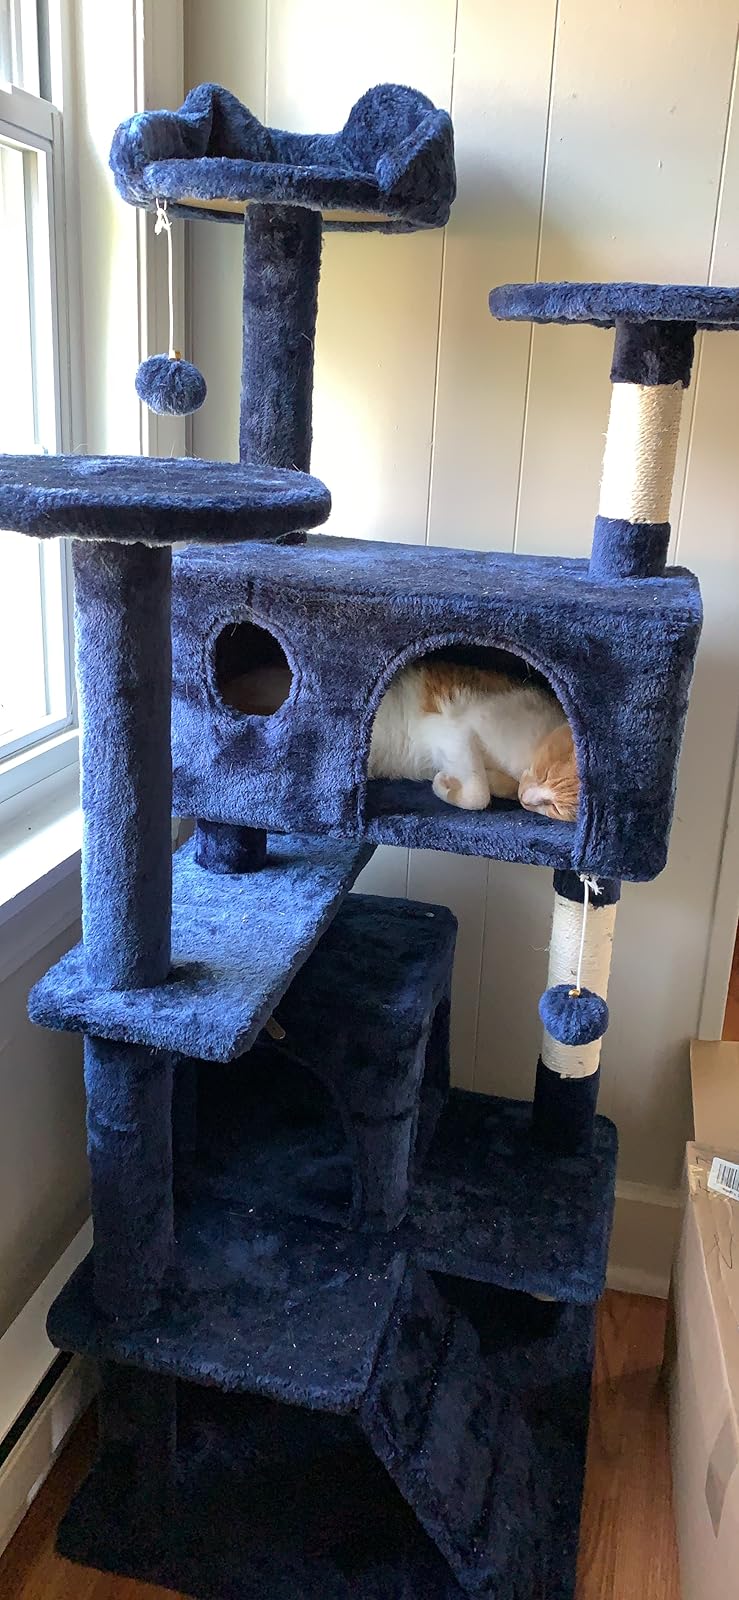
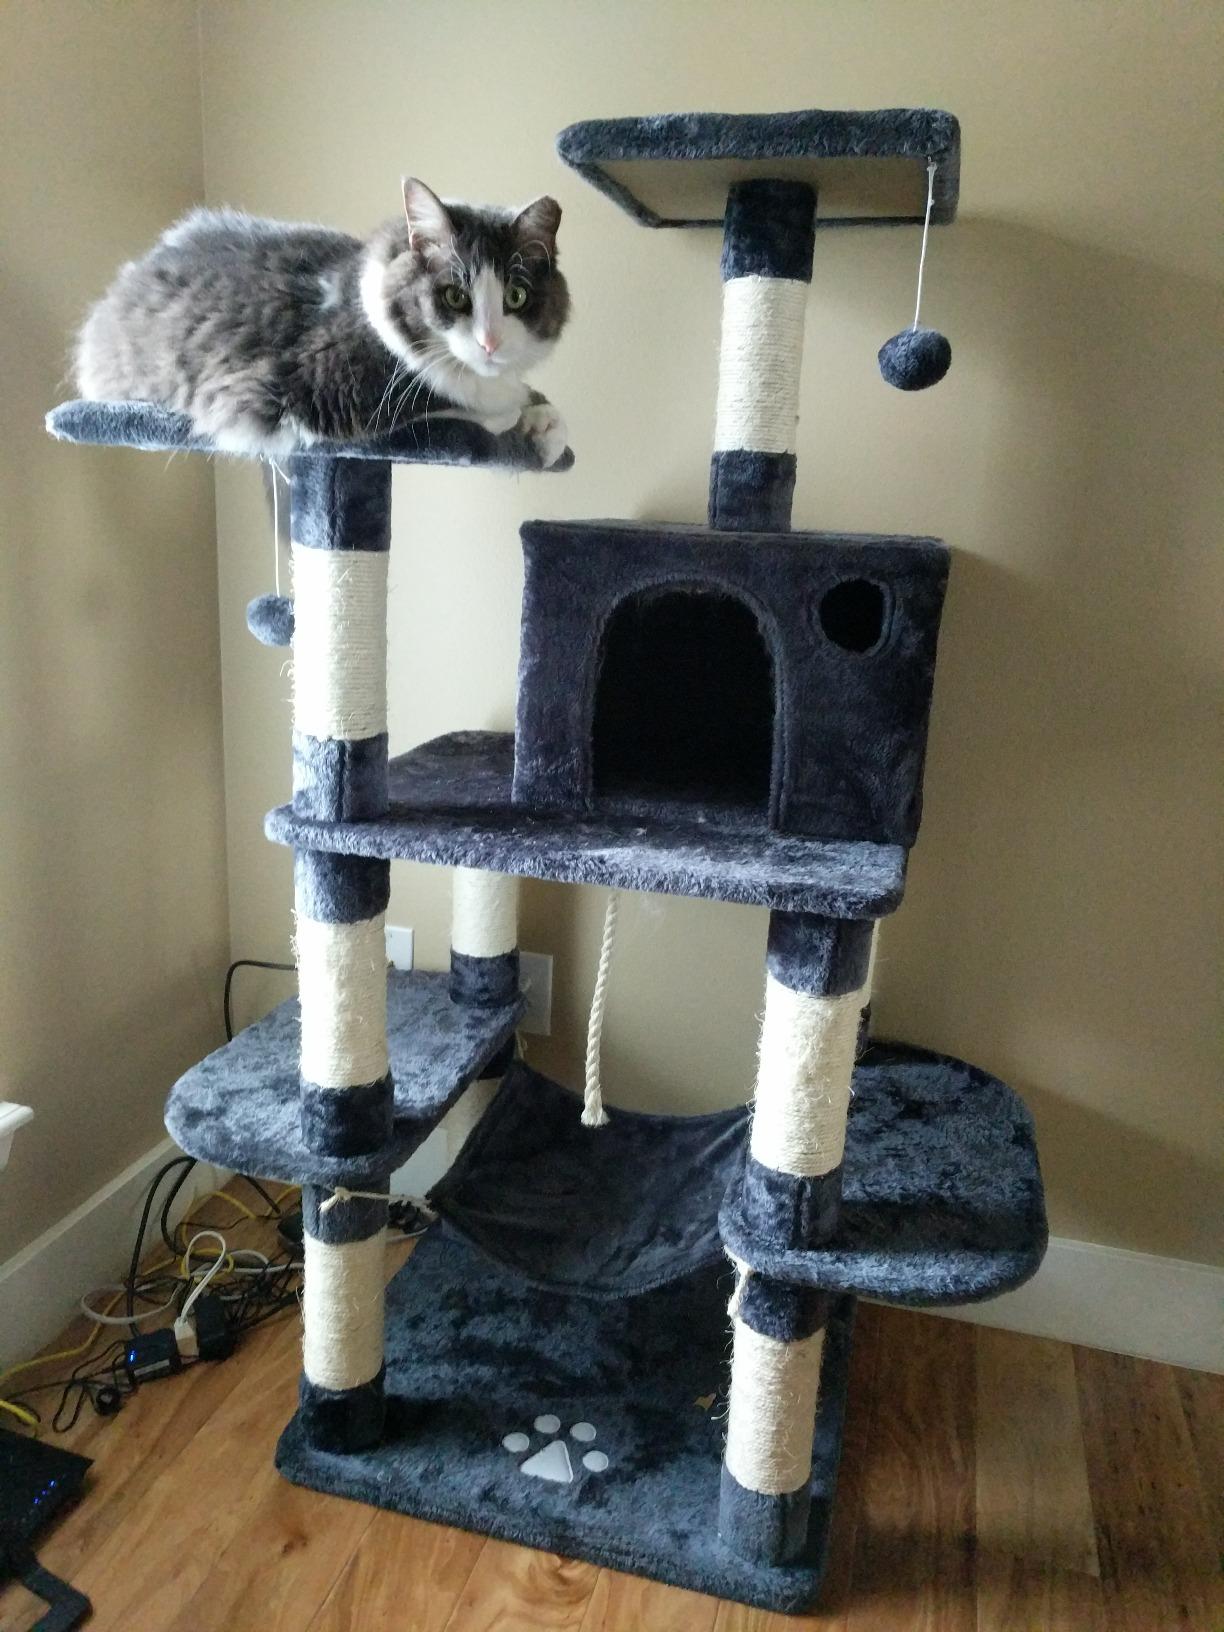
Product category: items_cat tree
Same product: no